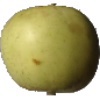
Label: Apple Golden 3